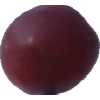
Label: pink_grape